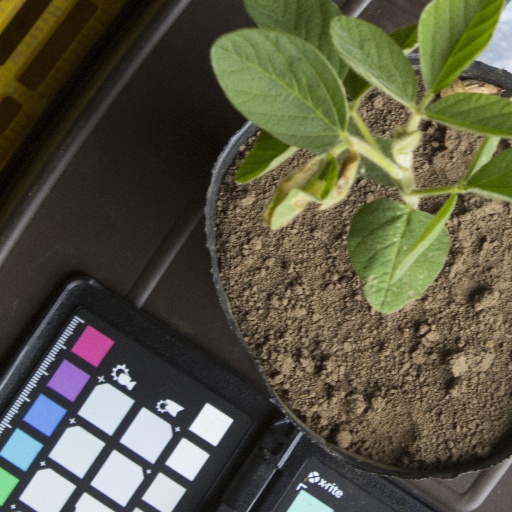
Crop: soybean